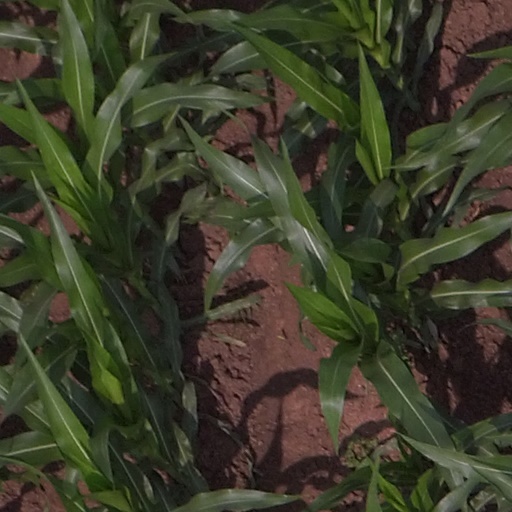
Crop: maize; corn